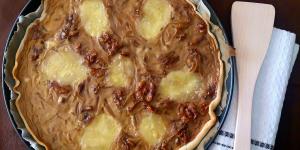
quiche de cebollas caramelizadas queso azul y nueces